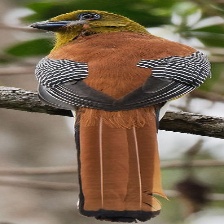
Species: ORANGE BREASTED TROGON
Scientific name: HARPACTES ORESKIOS